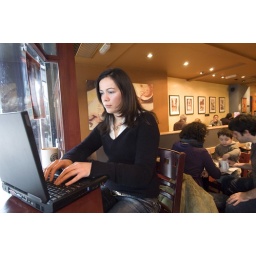
Young woman using Wi-Fi internet access on laptop computer in Starbucks coffee shop in Angel, London, England, Britain, UK